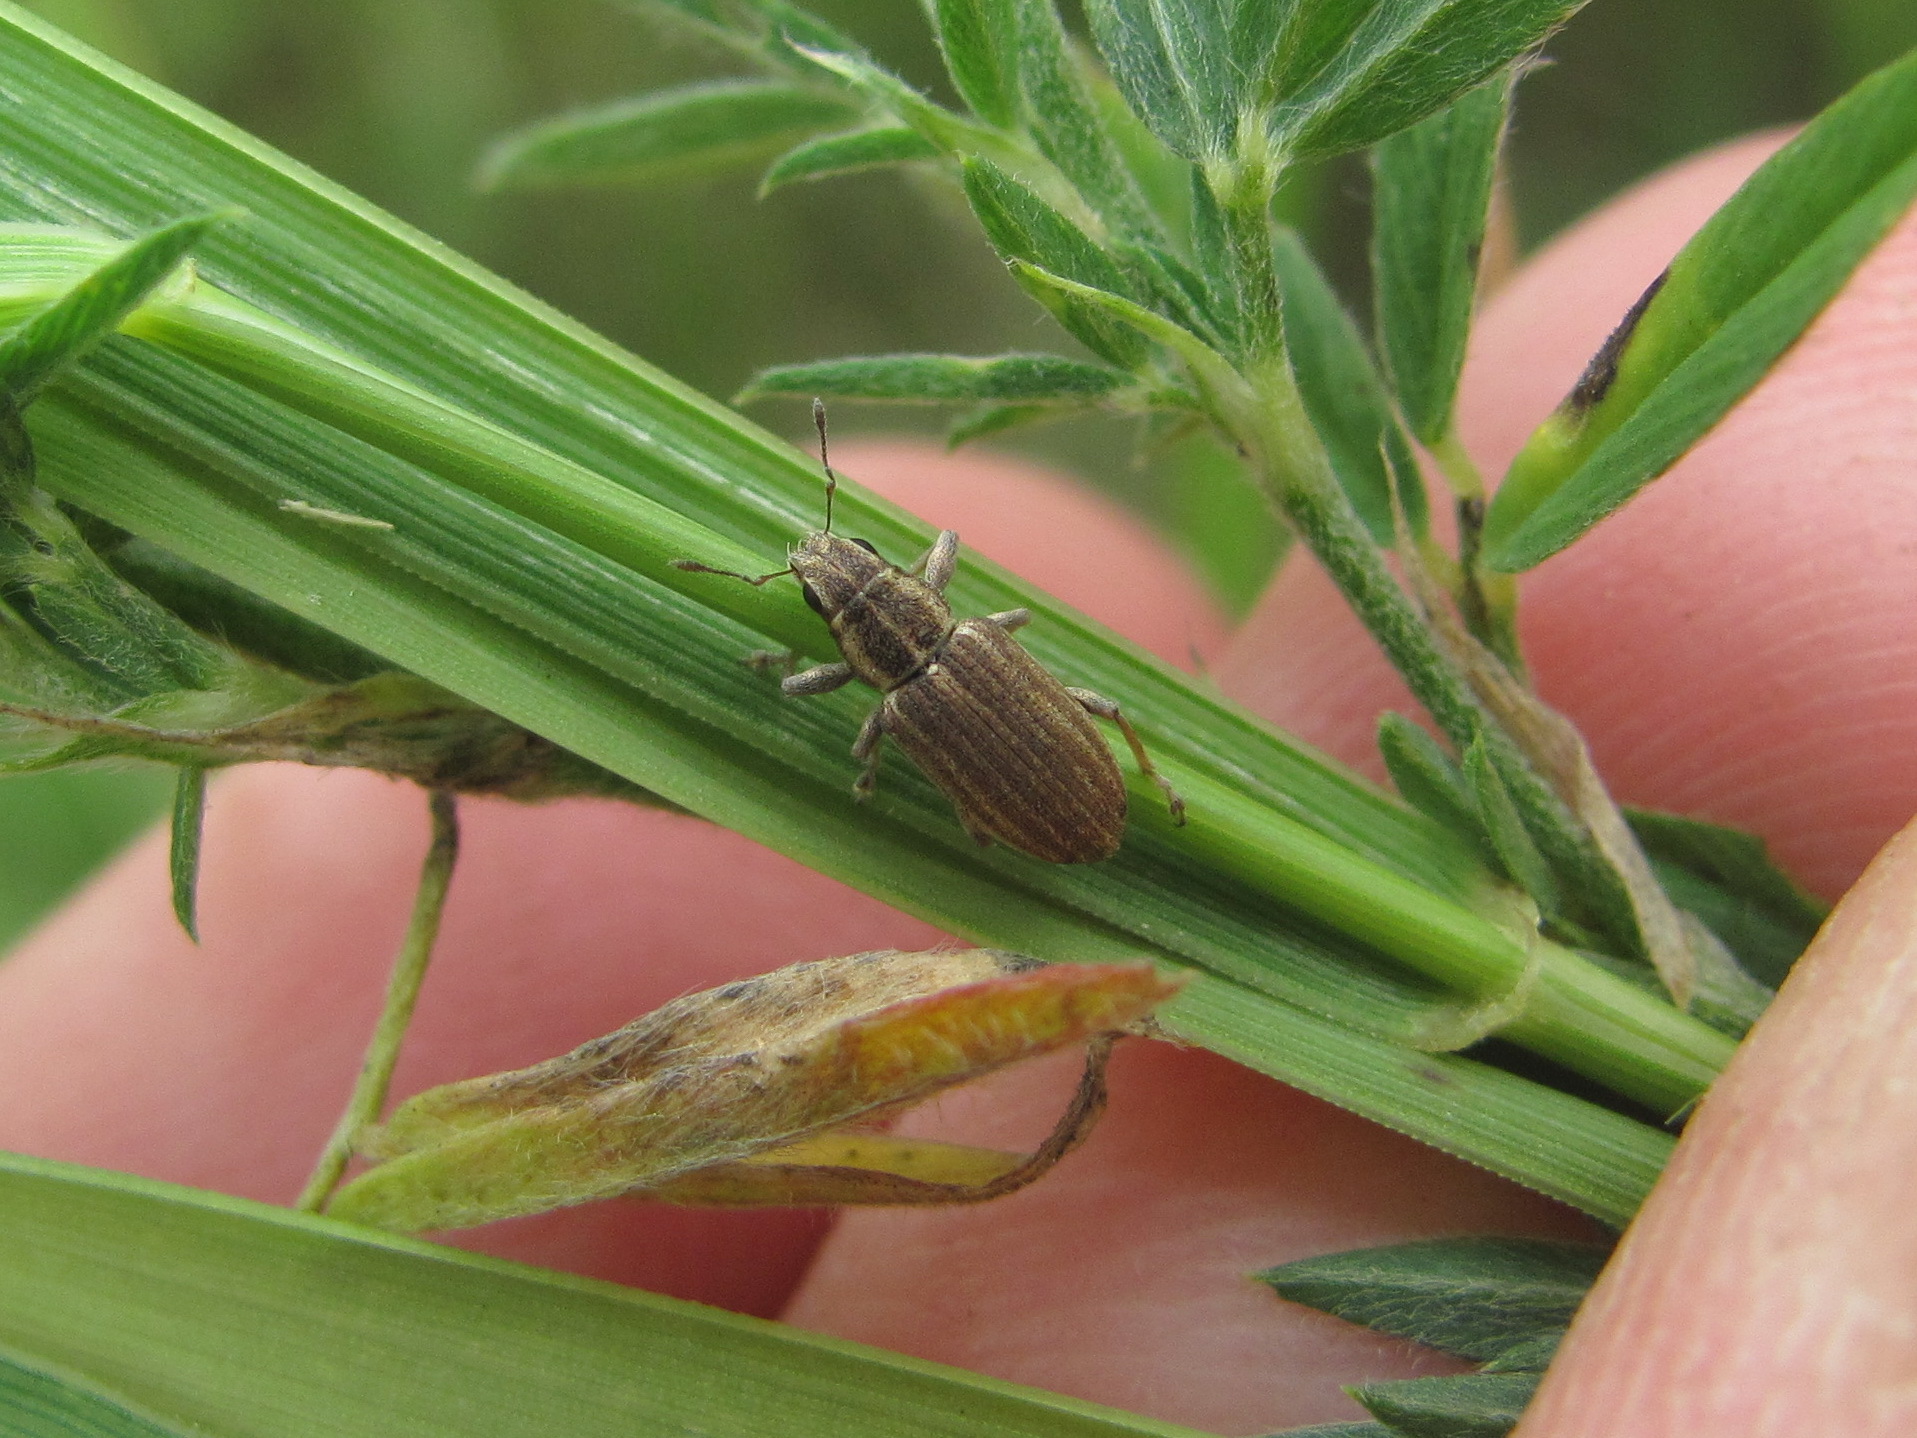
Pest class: pea_leaf_weevil